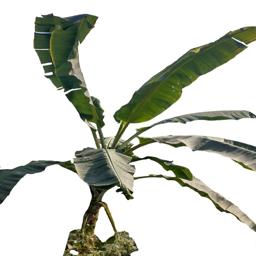
Label: MALBHOG LEAF